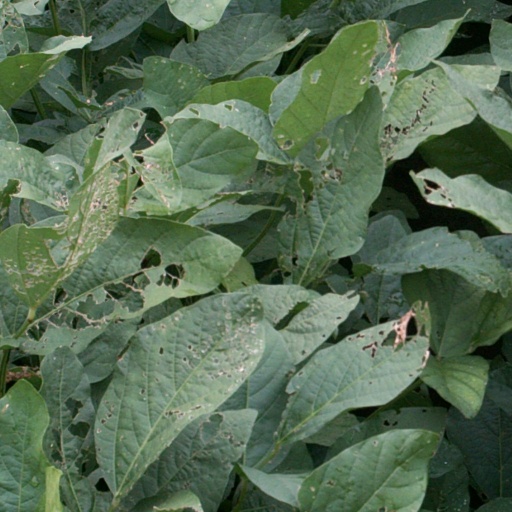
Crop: soybean